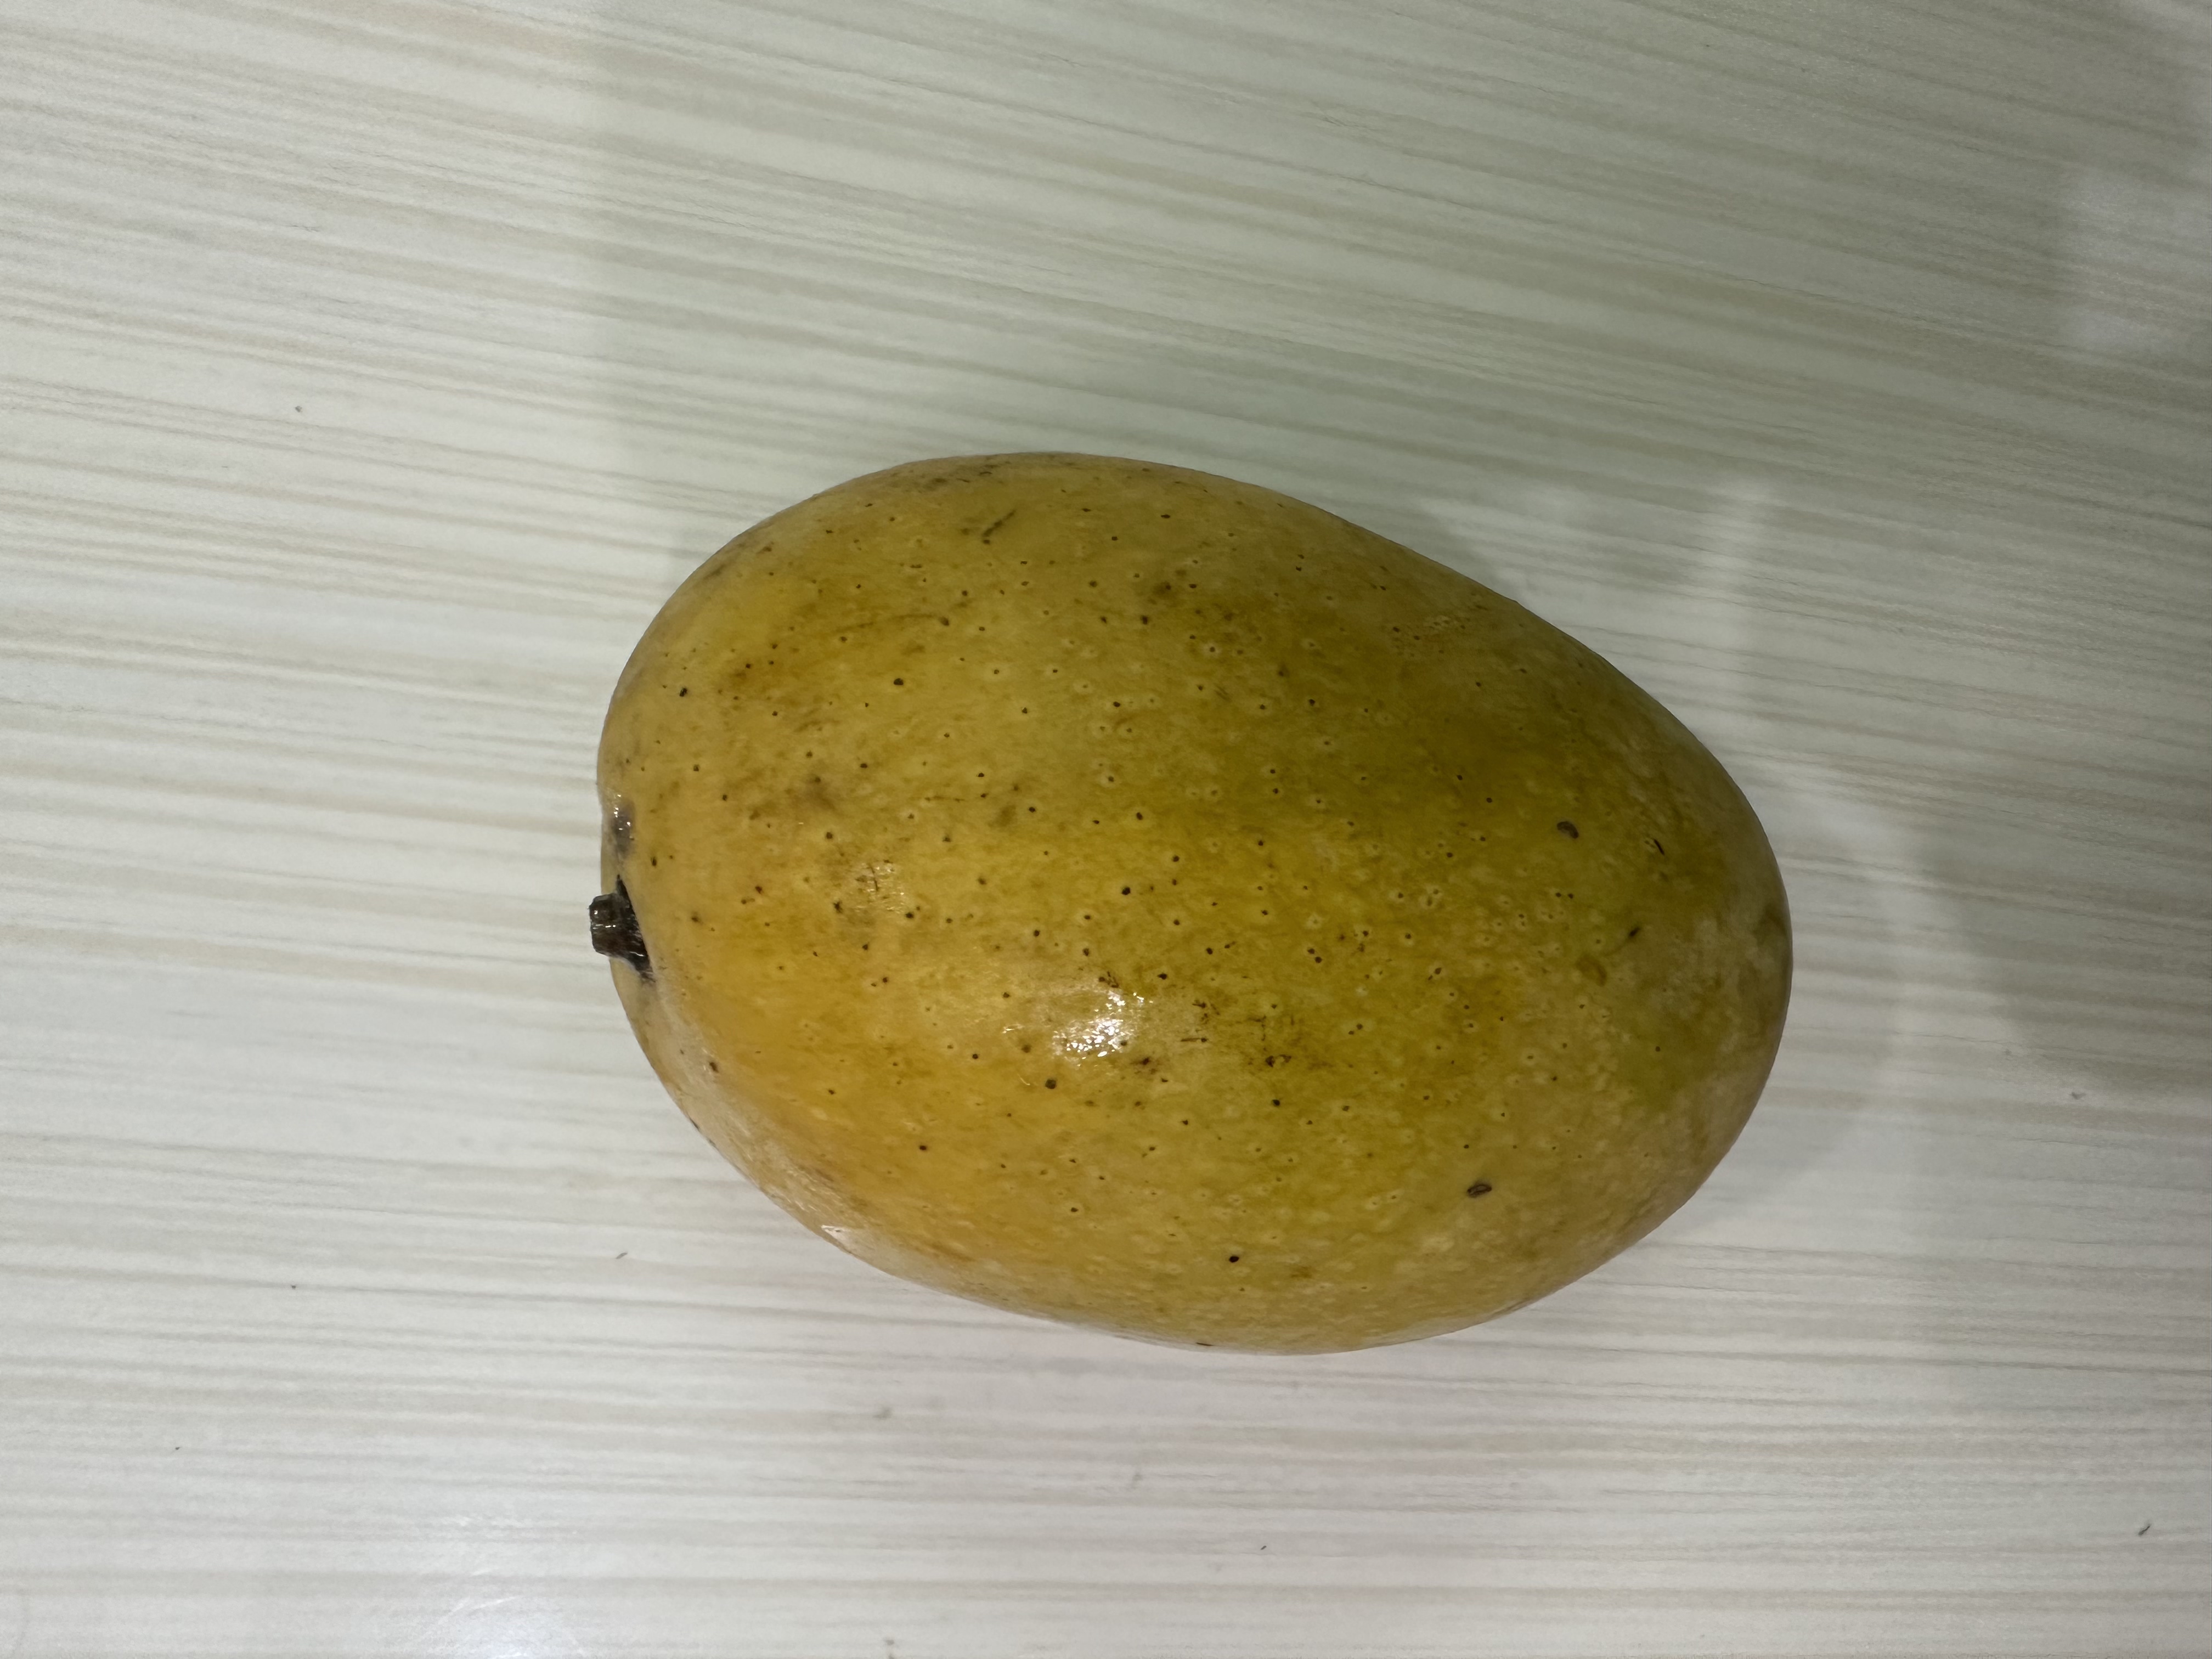
Mango variety: Kanchon Langra